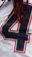
Number: 4